List of submissions to the 86th Academy Awards for Best Foreign Language Film

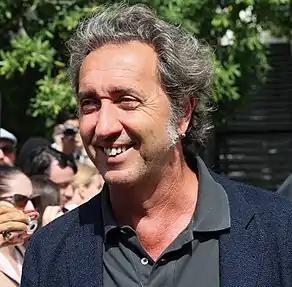
Paolo Sorrentino directed "The Great Beauty", which won the year's award.

This is a list of submissions to the 86th Academy Awards for Best Foreign Language Film. The Academy of Motion Picture Arts and Sciences (AMPAS) has invited the film industries of a number of countries to submit their best film for the Academy Award for Best Foreign Language Film every year since the award was created in 1956. It is presented annually by the Academy to a feature-length film produced outside the United States with primarily non-English dialogue. The Foreign Language Film Award Committee oversees the process, reviewing all films submitted.